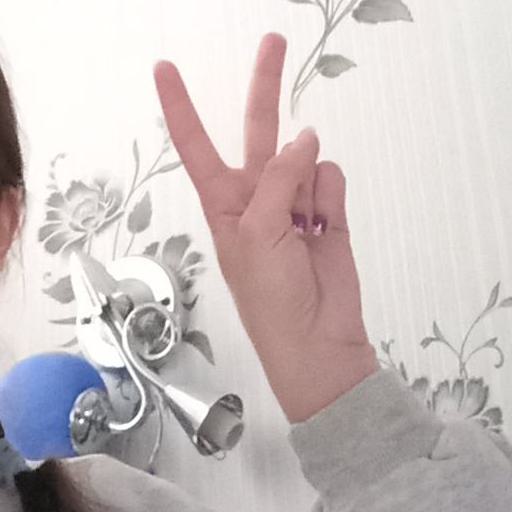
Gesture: peace